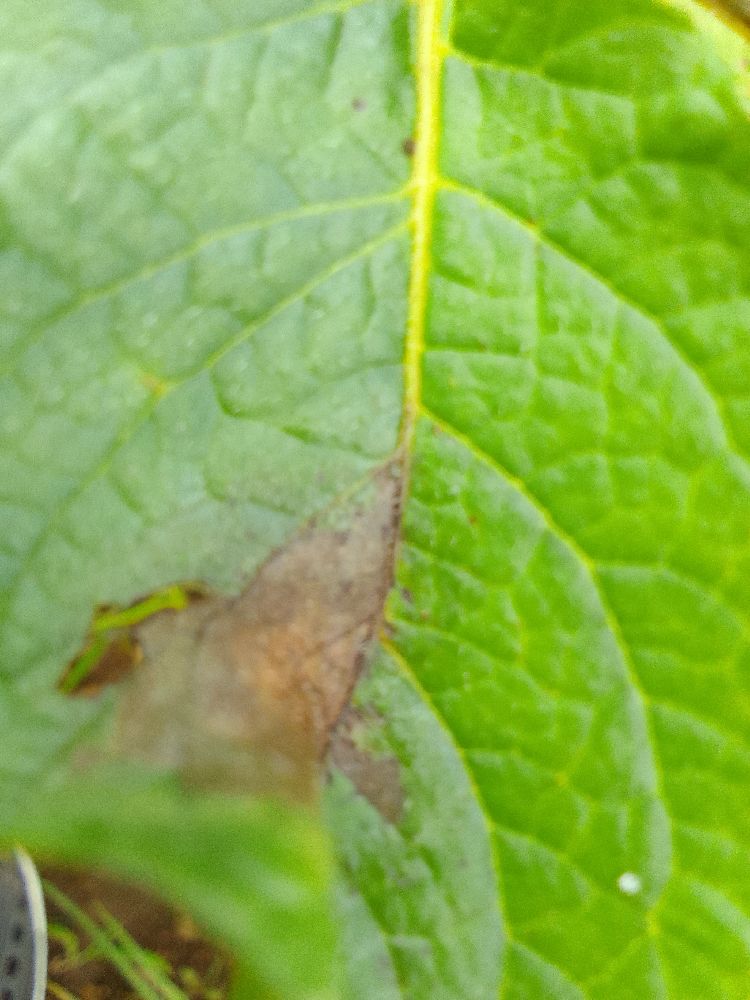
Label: Late blight